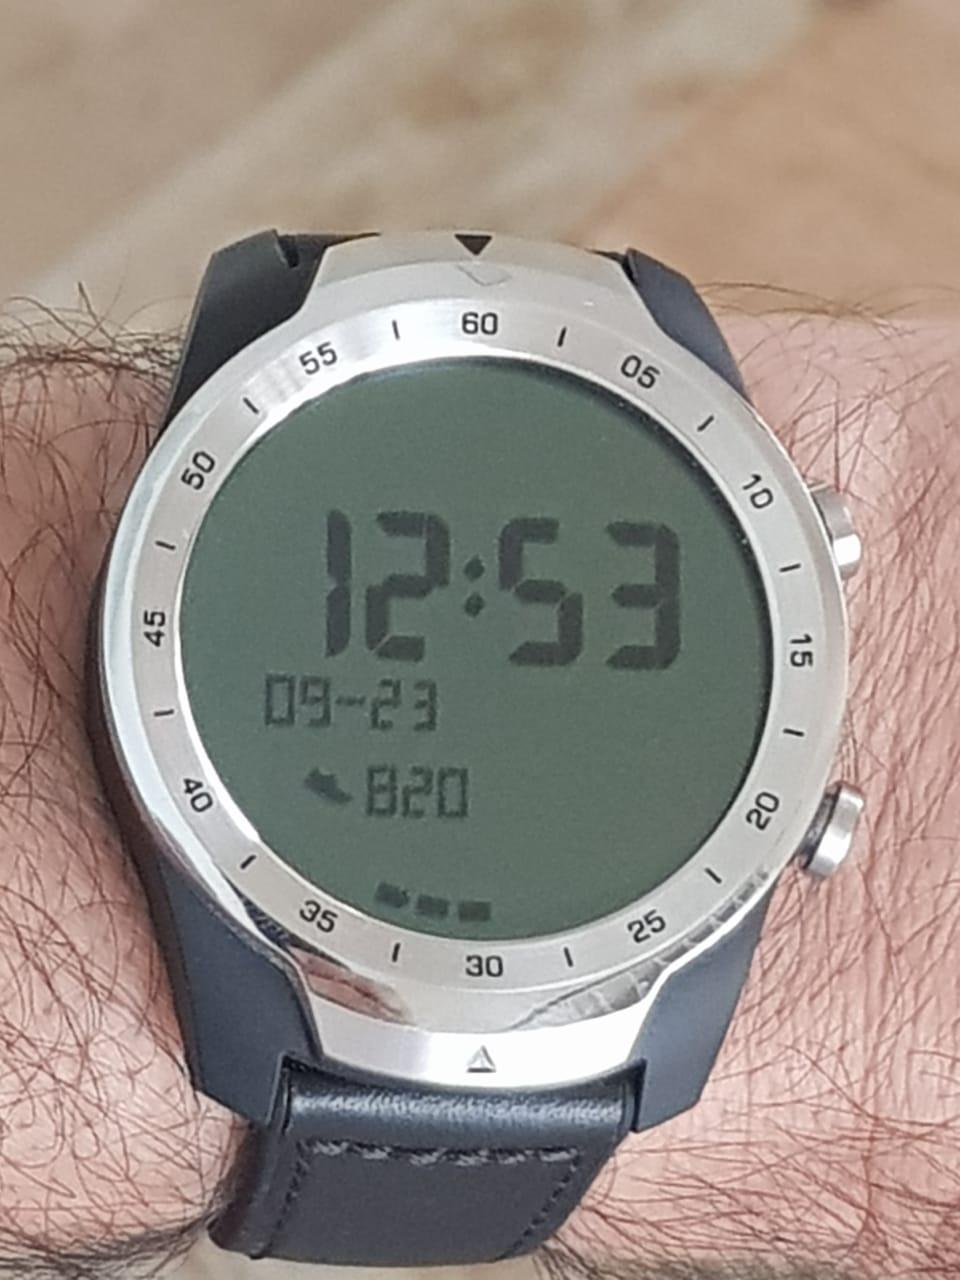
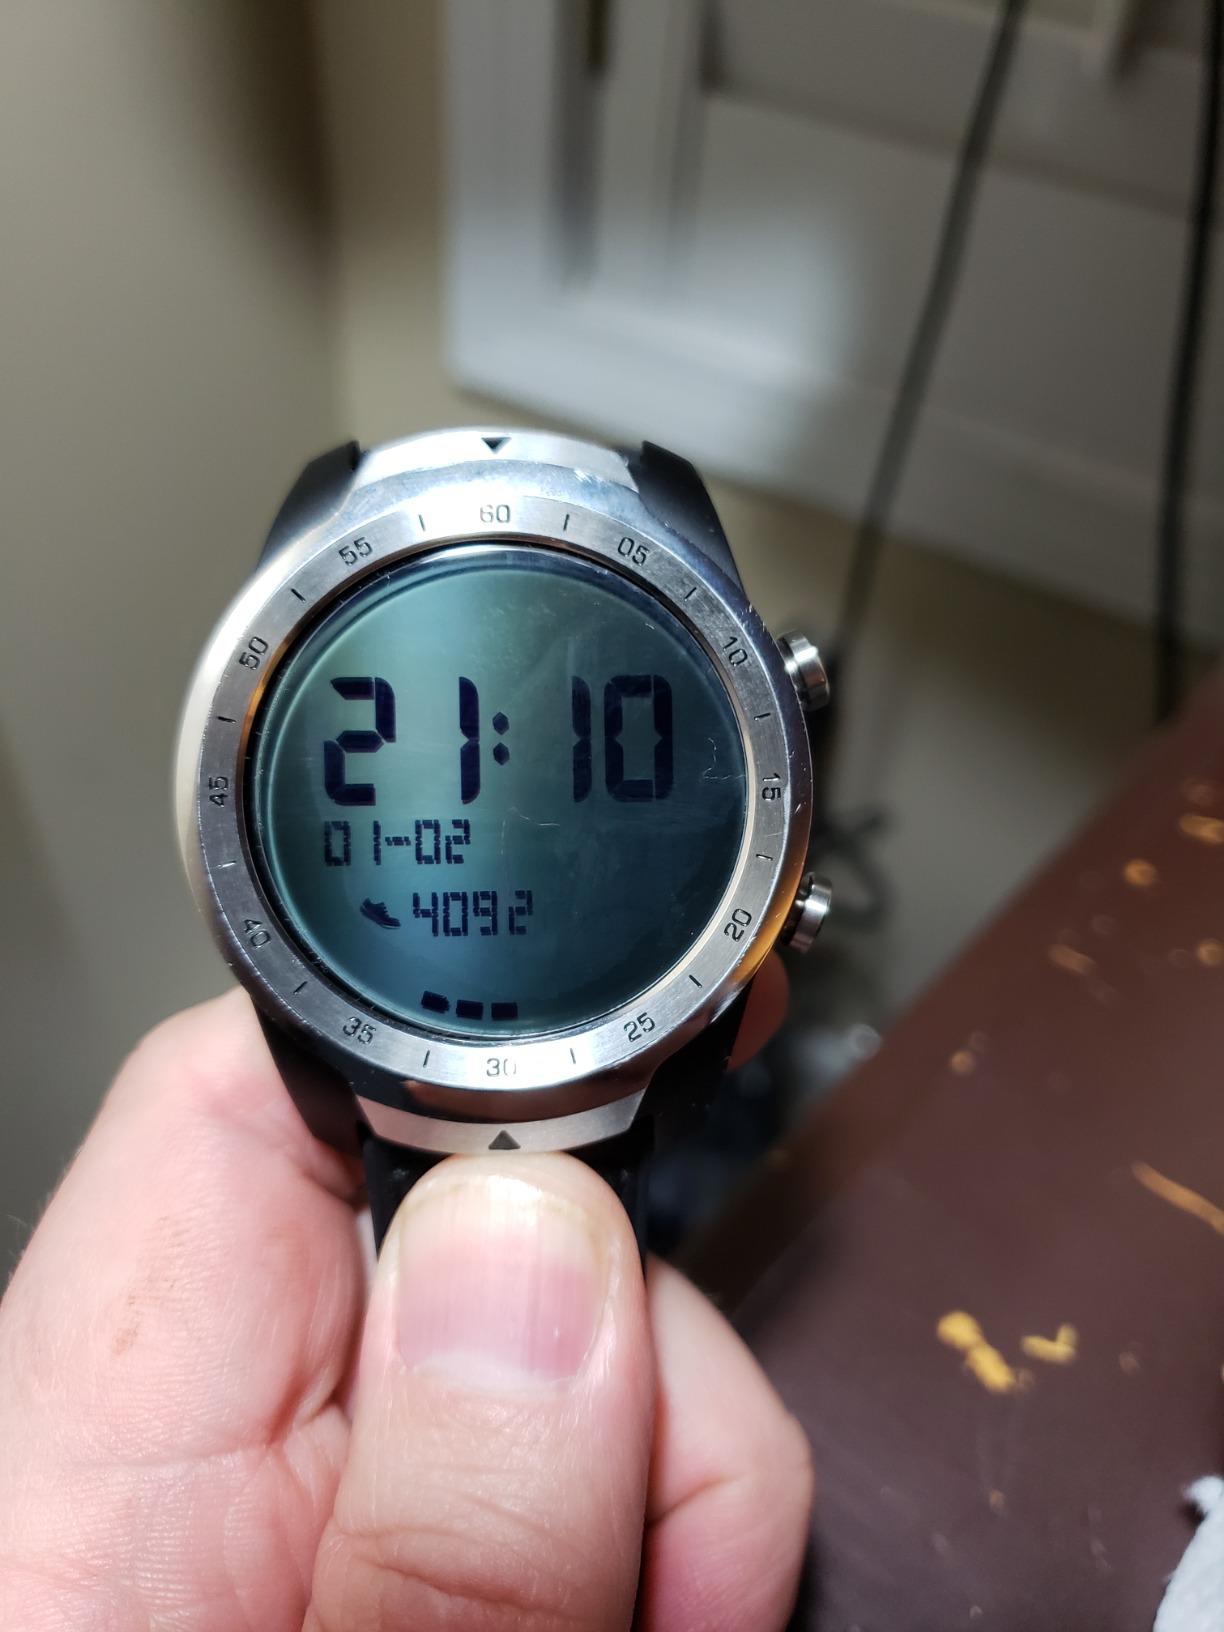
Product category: smartwatch
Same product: yes